List of colonial governors and administrators of Seychelles

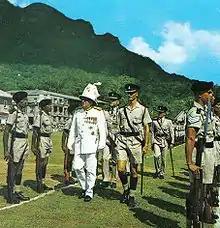
Sir Bruce Greatbatch, colonial governor of the Seychelles, inspecting police guard of honour in 1972

This is a list of colonial governors of Seychelles, an archipelagic island country in the Indian Ocean. Seychelles was first colonised by the French in 1770, and captured by the British in 1810, who governed it under the subordination to Mauritius until 1903, when it became a separate crown colony. Seychelles achieved independence from the United Kingdom on 29 June 1976.